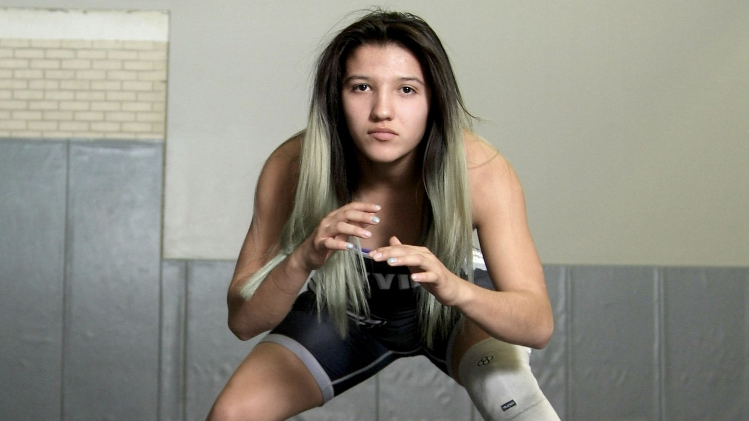
Gender: women